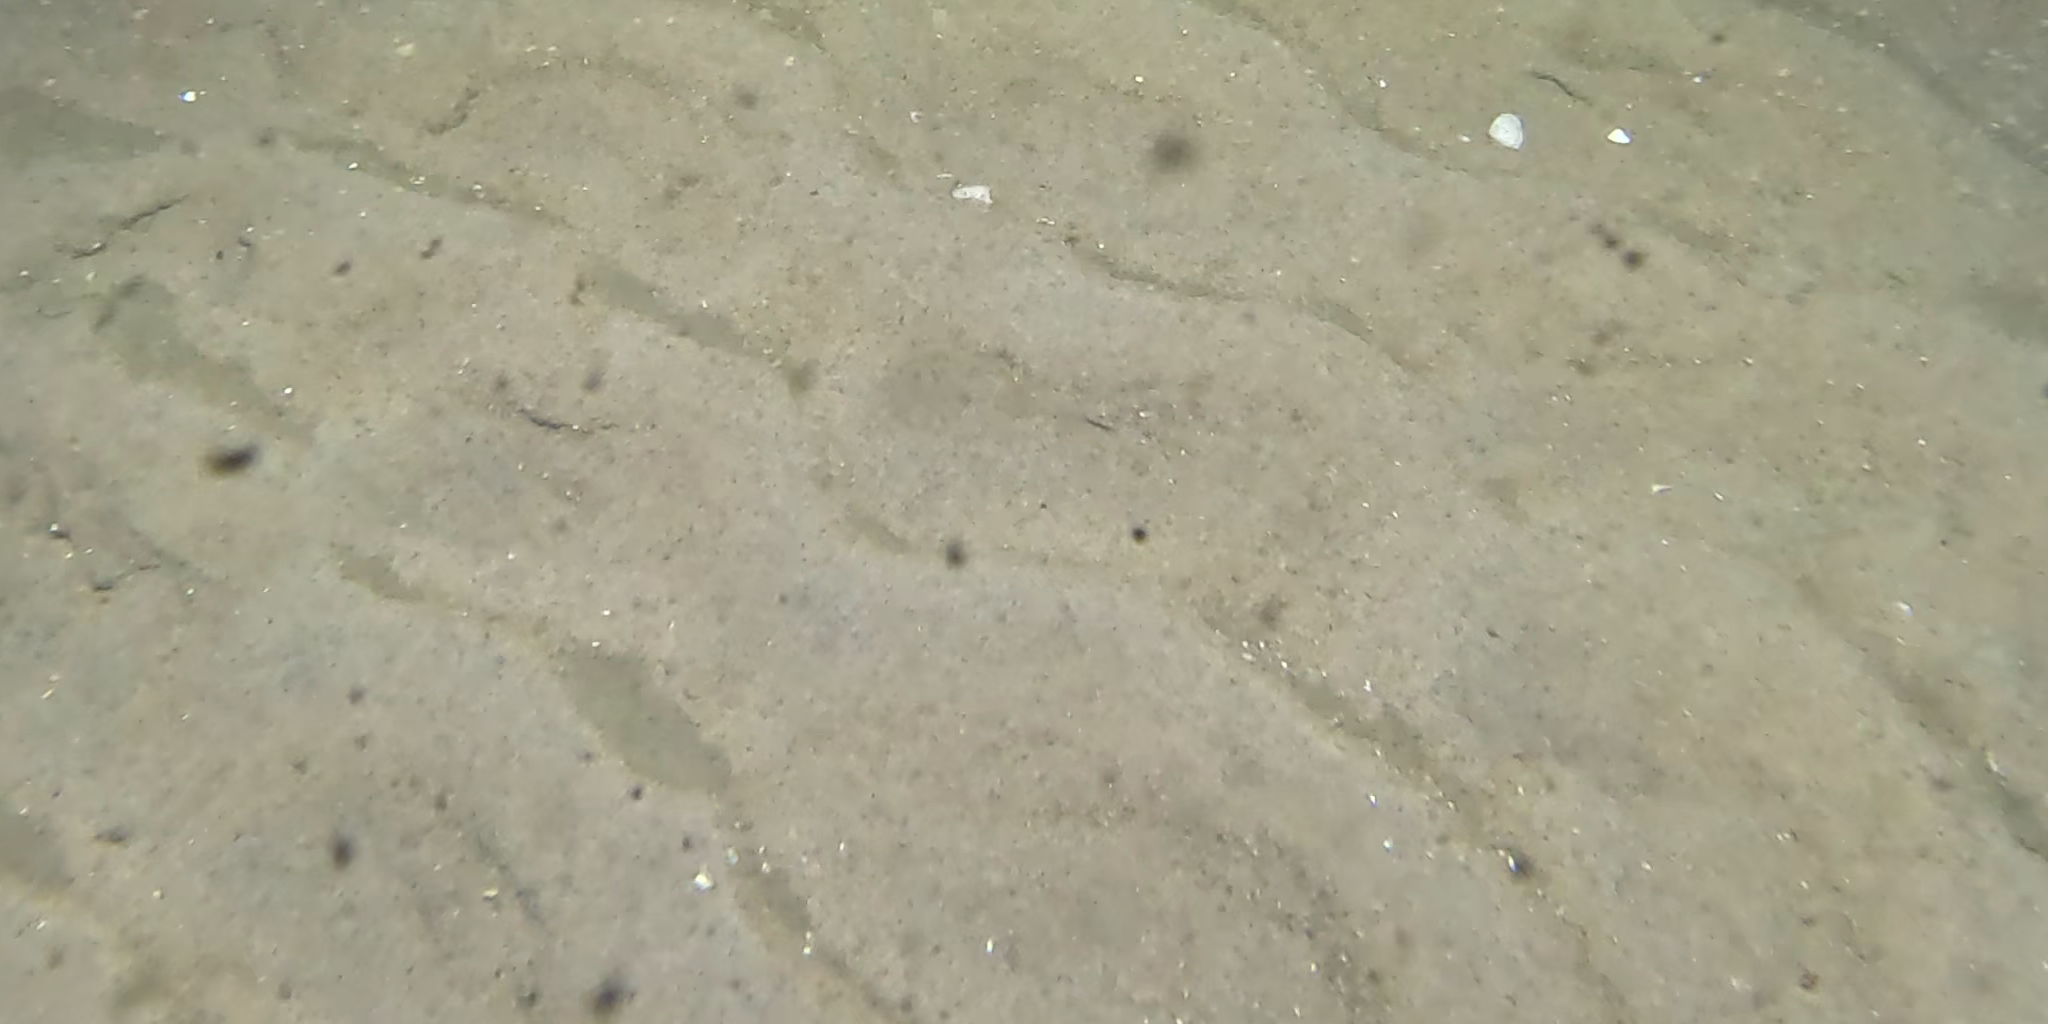
Seabed habitat: sand